Sant'Antonio, Vaglio Basilicata

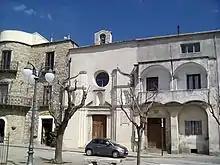
The convent

This convent, dedicated to St Anthony Abbot, was erected by the 16th century by the Franciscan order. The architecture is simple, but the interior has an elaborate polychrome wood altar with a 17th-century polyptych depicting "St Michael Archangel, St Vitus, and the Annunciation" by Francesco Paterno da Buccino, as well as statues of St Antony Abbot, St Leonardo, and St Francis of Paola.